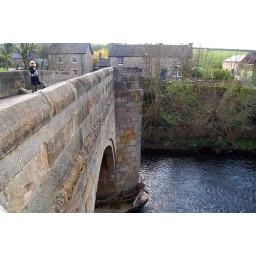
The stone bridge that takes the road from Baslow to Bubnell over the Derwent. Perfect place for a rendezvous.